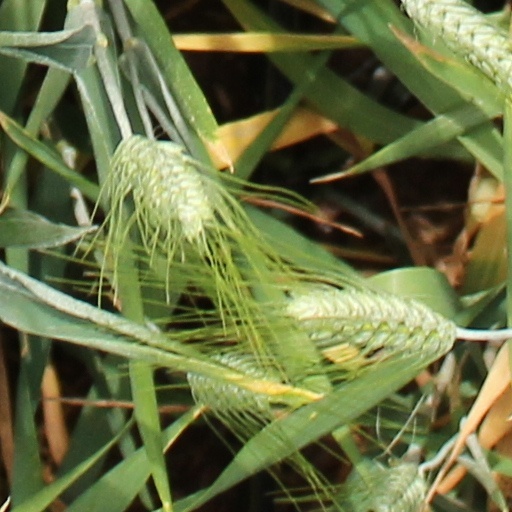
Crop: wheat